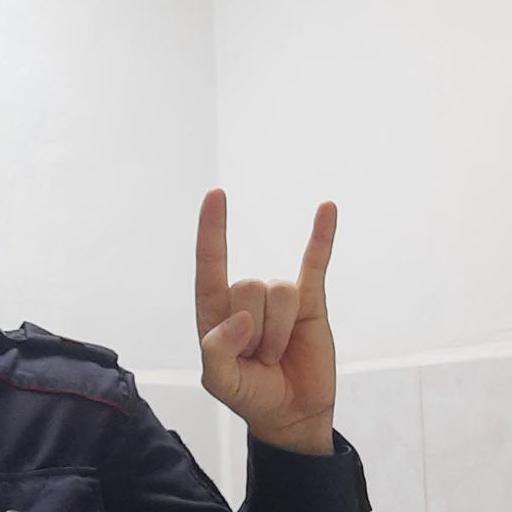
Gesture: rock